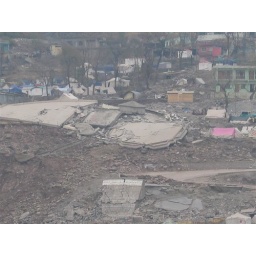
One of the buildings in Balakot along the river that has collapsed